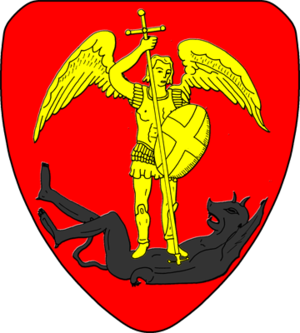
Parce que est un album-concept rock interprété par Daniel Darc et Bill Pritchard réalisé et sorti en 1988.